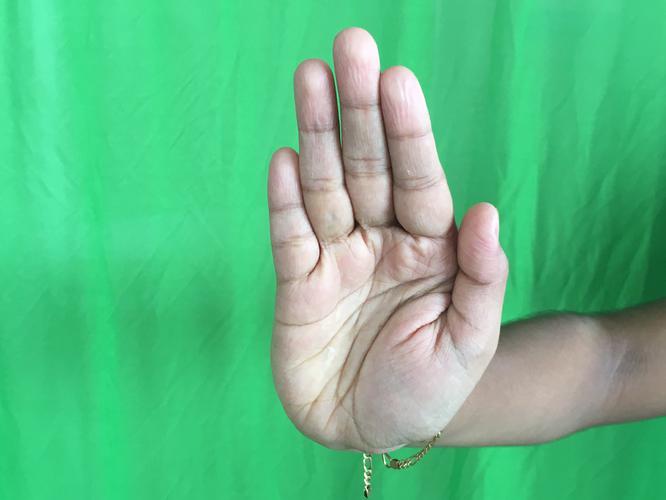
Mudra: Sarpasirsha
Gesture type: single_hand